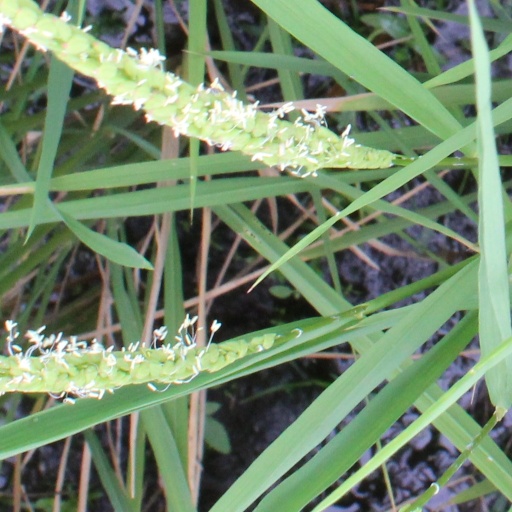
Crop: rice